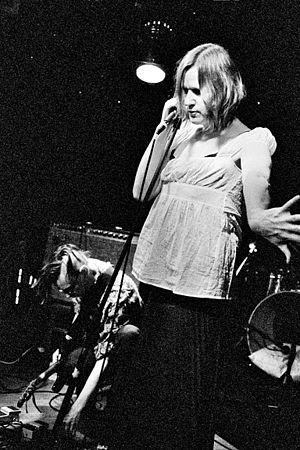
Cindytalk est un groupe de musique expérimentale et post-punk britannique, originaire d'Édimbourg, en Écosse. Il est formé par Gordon Sharp étant le seul membre originel encore dans le groupe depuis sa création en 1982.